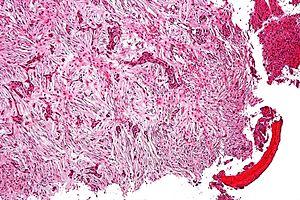
L'adamantinome est une tumeur bénigne rare du tissu osseux.